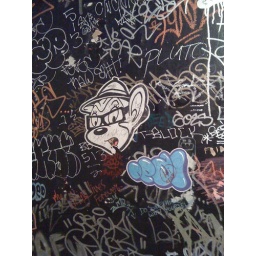
Graffiti on the wall of the bathroom in Earwax cafe.